Iga Świątek

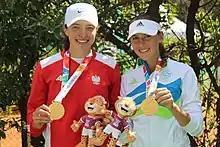
Świątek "(left)" and Kaja Juvan, the 2018 Summer Youth Olympics gold medallists in girls' doubles

At the Australian Open, Świątek was seeded 15th and recorded wins over Arantxa Rus, Camila Giorgi and Fiona Ferro. She reached the fourth round where she lost to Simona Halep, in three sets. At Adelaide, she won her first WTA Tour title without dropping a set in the whole tournament. She defeated Belinda Bencic in the final, in straight sets. As a result, she entered the top 15 for the first time in her career, in March 2021.